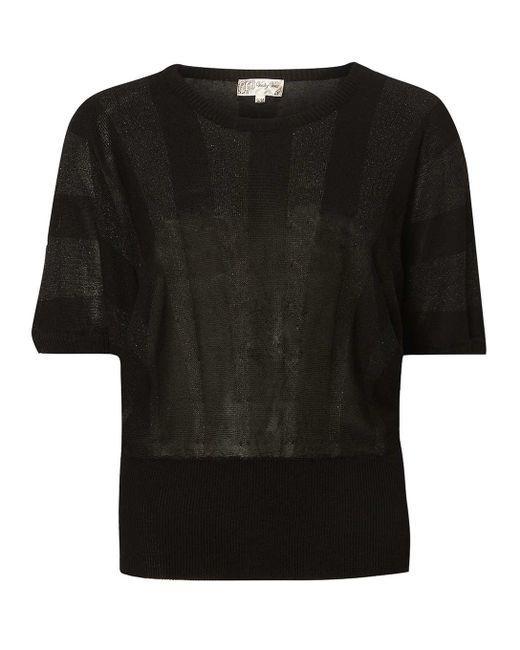
Schwarzes Rundhals-T-Shirt für Damen